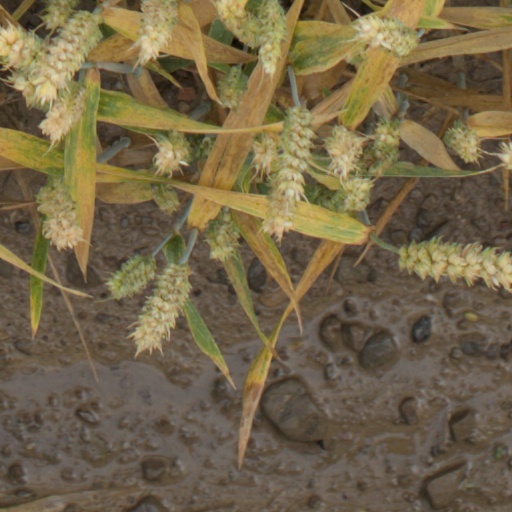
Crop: wheat